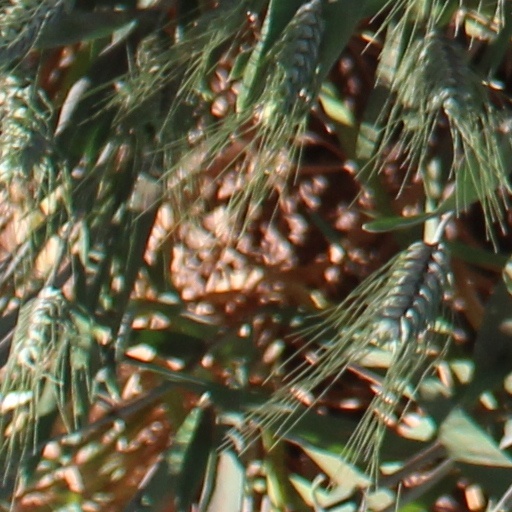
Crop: wheat